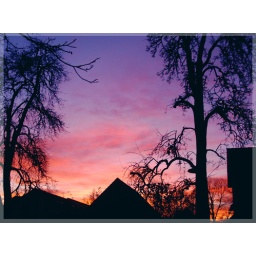
just took some photos outside my house because i was in love with the sky :D